Salvatore Cassano

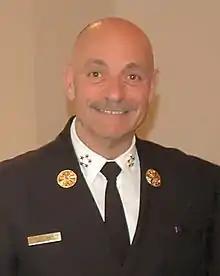
Salvatore Cassano, as Chief of Department 2008

Salvatore Joseph "Sal" Cassano (born 22 January 1945) served as the 32nd New York City Fire Commissioner from 2010 to 2014.